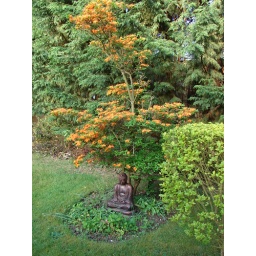
every year the first flower shows above buddha's crown chakra followed the next day by orange flame covering the whole tree